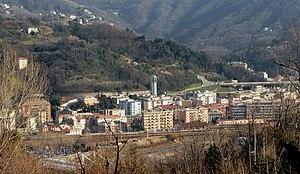
Le val Polcevera est l'une des principales vallées de la ville métropolitaine de Gênes en Ligurie. Elle tient son nom du torrent du même nom, un des deux fleuves qui, avec le Bisagno qui traverse la vallée homonyme, délimitent, à l'ouest et à l'est, le centre historique de Gênes et se jettent dans la mer de Ligurie.
Le Polcévera est un torrent dont le cours s'écoule entièrement le long de la vallée du même nom dans la ville métropolitaine de Gênes ; il est, par sa longueur, le second cours d'eau de la ville de Gênes, après le Bisagno, et le premier pour la superficie de son bassin hydrographique.